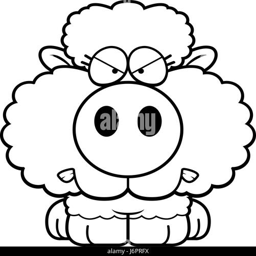
a cartoon illustration of a lamb with an angry expression